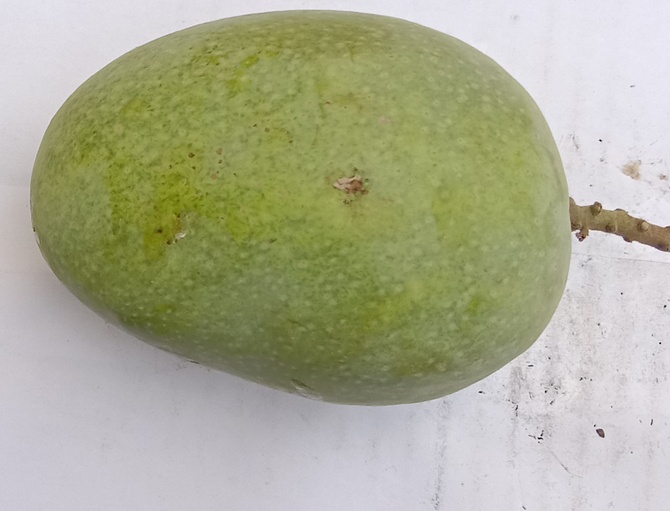
Mango variety: Anwar Ratool